Bristol slave trade

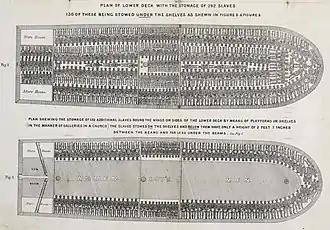
Stowage of a British slave ship, "Brookes" (1788)

The Royal African Company, based in the City of London, controlled all trade between the Kingdom of England and Africa from 1672 to 1698. At this time, only ships owned by members of the Royal African Company could trade with Africa for anything. Slaves were an increasingly important commodity at the time, since the English colonisation of the Caribbean and the Americas in the 17th century had created sugar, rum, tobacco, and cotton plantations, which all needed plentiful cheap labour.